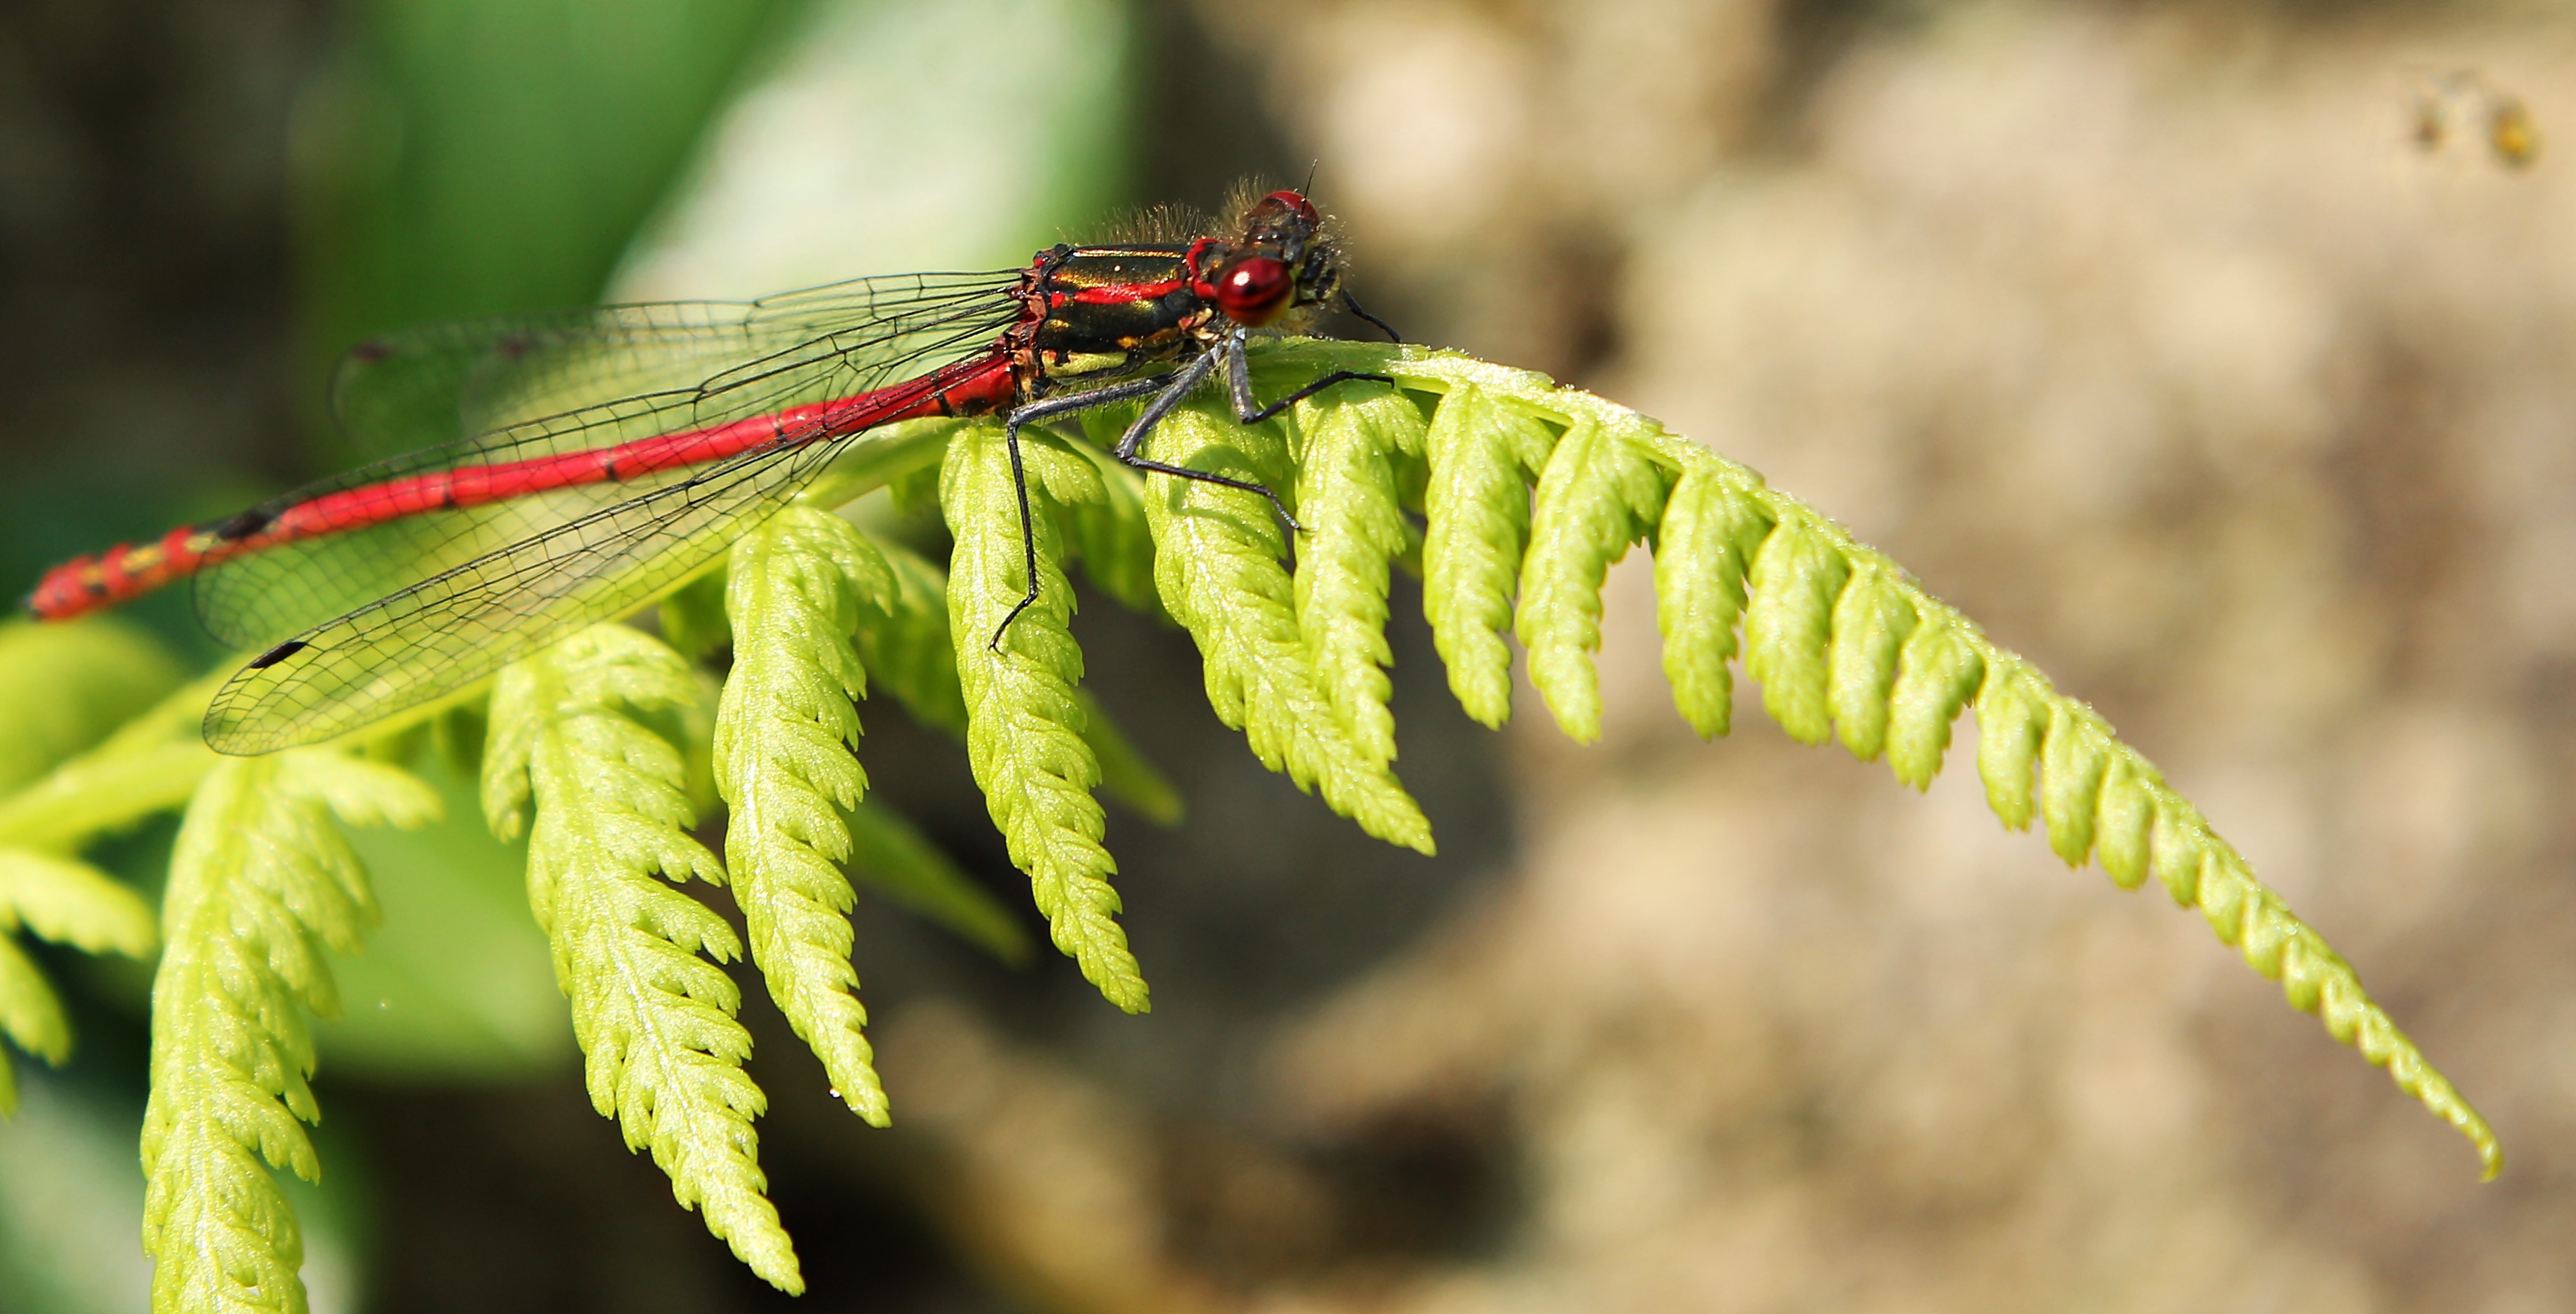
water, nature, branch, wing, photography, leaf, flower, animal, fly, summer, pond, wildlife, green, red, color, insect, macro, botany, garden, close, flora, fauna, invertebrate, close up, dragonfly, damselfly, wildlife photography, flight insect, macro photography, red dragonfly, plant stem, dragonflies and damseflies